Carrie Anderson

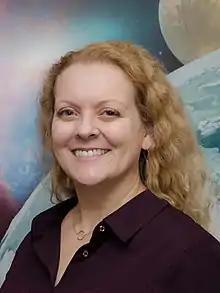
Carrie Anderson

Carrie Anderson is an American planetary scientist at NASA's Goddard Space Flight Center.